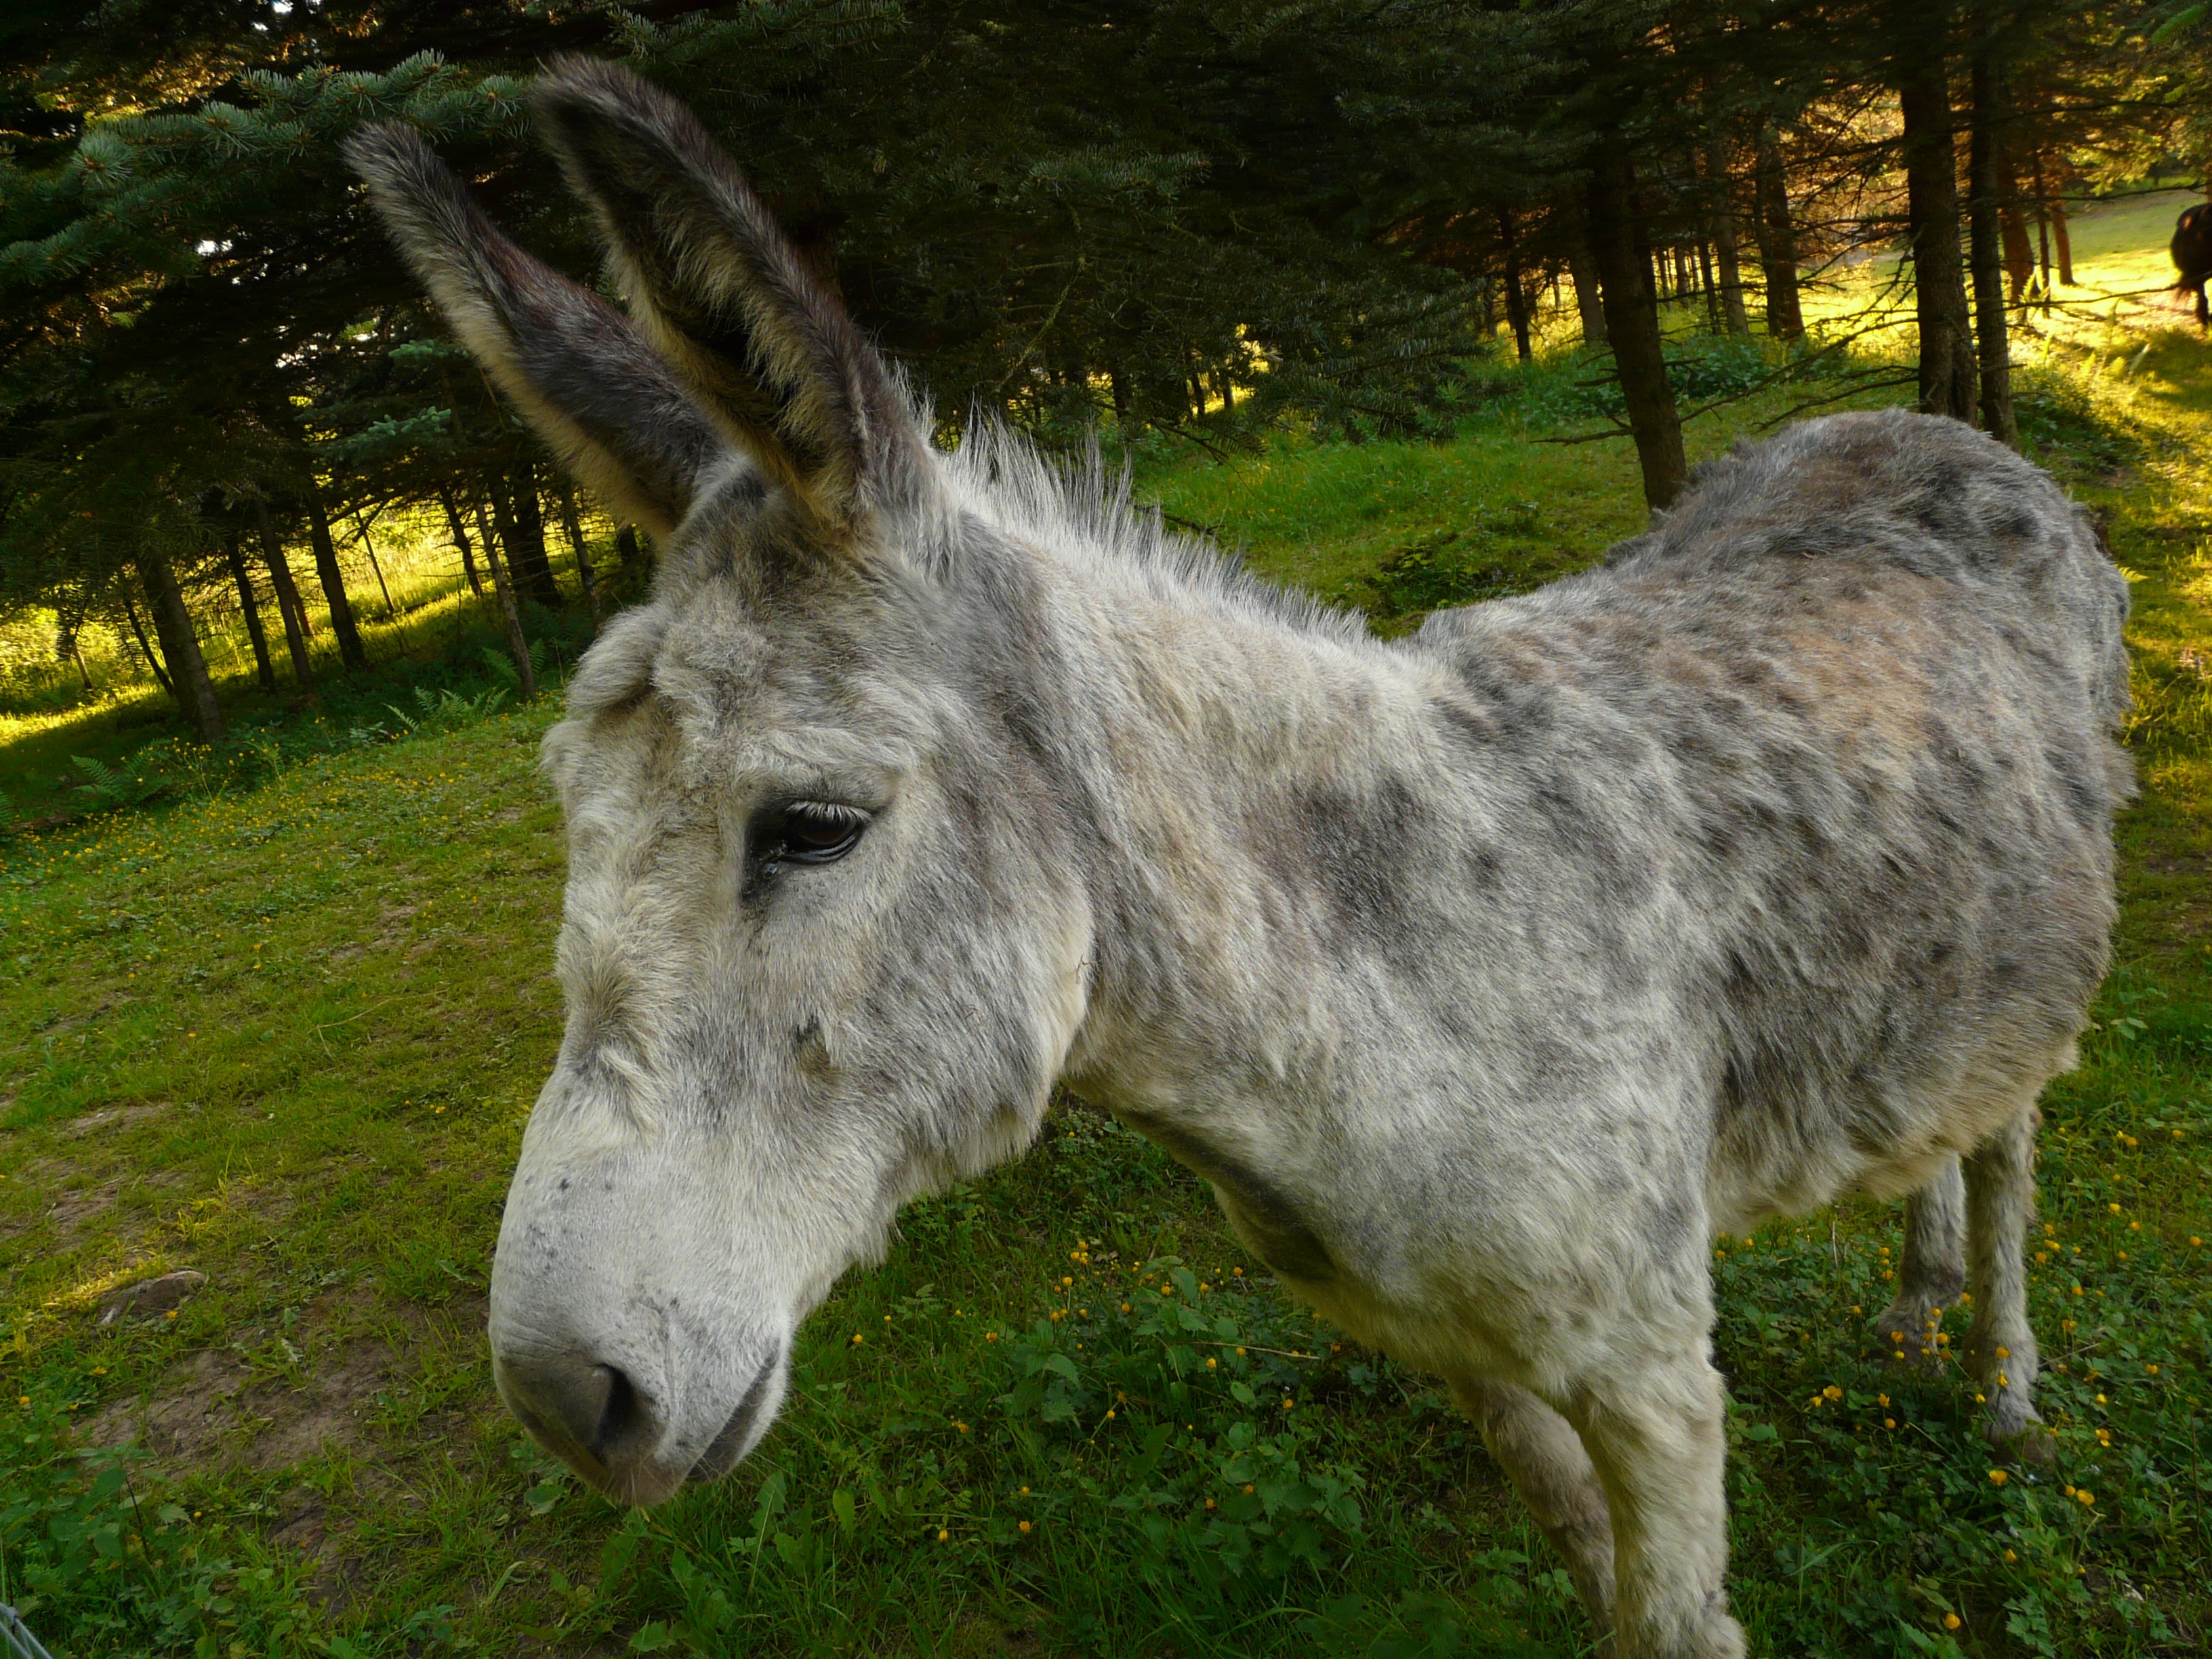
pet, pasture, horse, mammal, stallion, mane, donkey, ears, vertebrate, funny, mare, curious, pack animal, domestic donkey, equus asinus asinus, horse like mammal